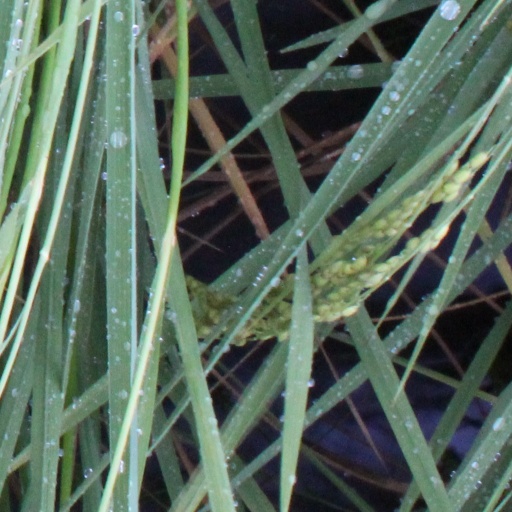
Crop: rice